Rohtas Fort, India

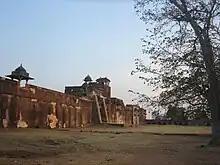
Mahal Sarai

After the death of Man Singh, the fort came under the jurisdiction of the office of the Emperor's wazir from where the governors were appointed. In 1621 AD, the Prince Khurram revolted against his father Jahangir and took refuge at Rohtas. The guardian of the fort, Saiyyad Mubarak handed over the keys of Rohtas to the prince. Khurram once again came to Rohtas for safety when he tried to win Avadh, but lost the battle of Kampat. His son Murad Baksh was born to his wife Mumtaz Mahal. During Aurangzeb's reign the fort was used as a detention camp for those under trial and housing prisoners sentenced for life.